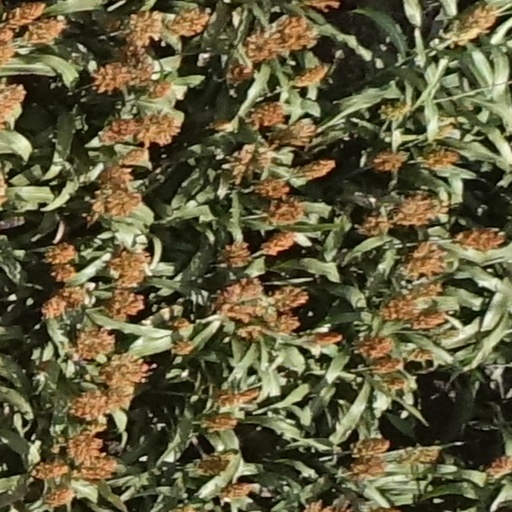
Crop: sorghum